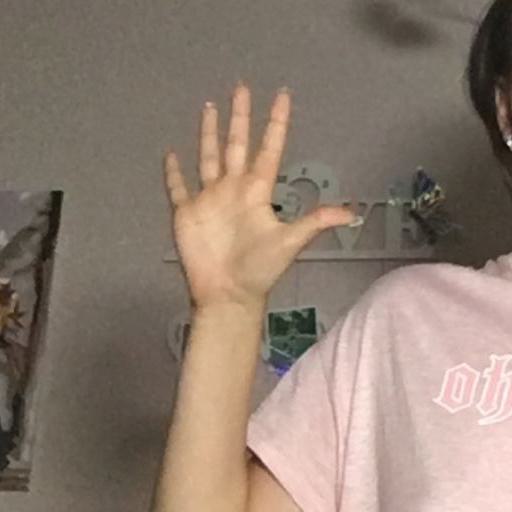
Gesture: palm